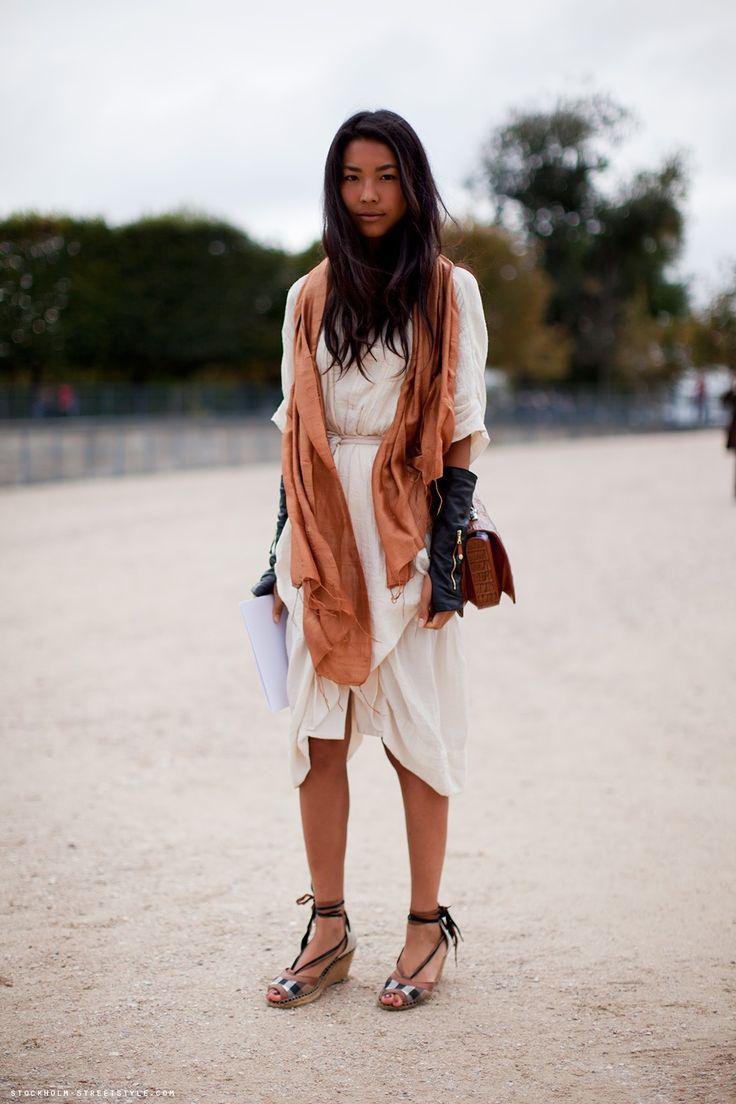
i love the colours of her clothes .
Relation: Subjective